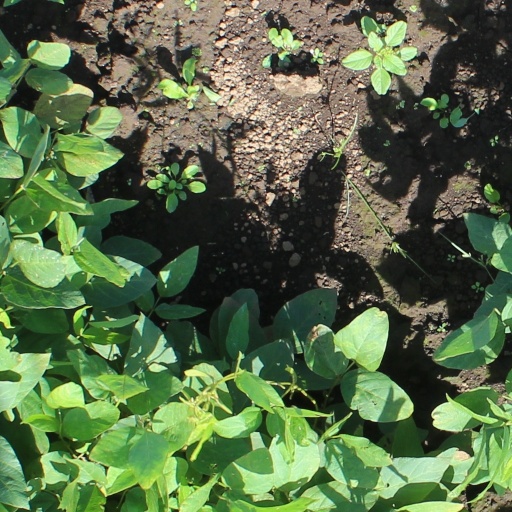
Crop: soybean